Bothrogonia

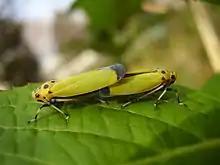
"B. ferruginea"

Bothrogonia is a genus of leafhoppers with a large number of species distributed across the Old World. They can be told apart from others in their tribe by the pattern of setae on the hind tibia.